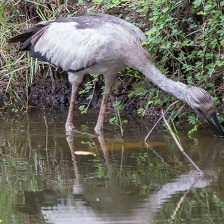
Species: ASIAN OPENBILL STORK
Scientific name: ANASTOMUS OSCITANS
ImageNet parent category: white_stork